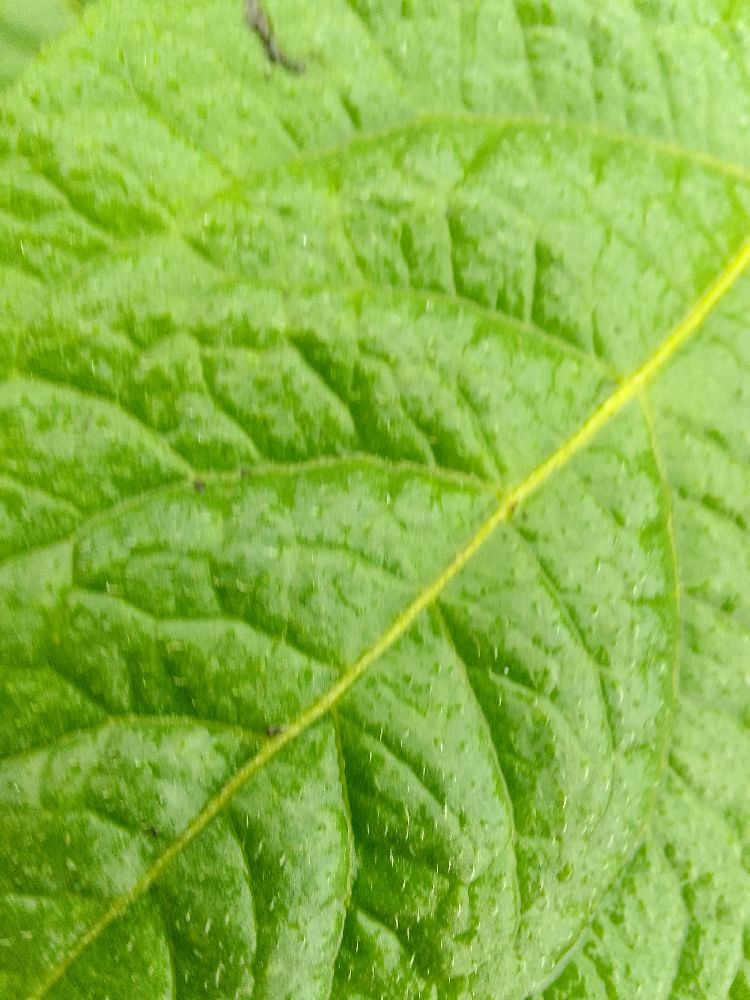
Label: Healthy